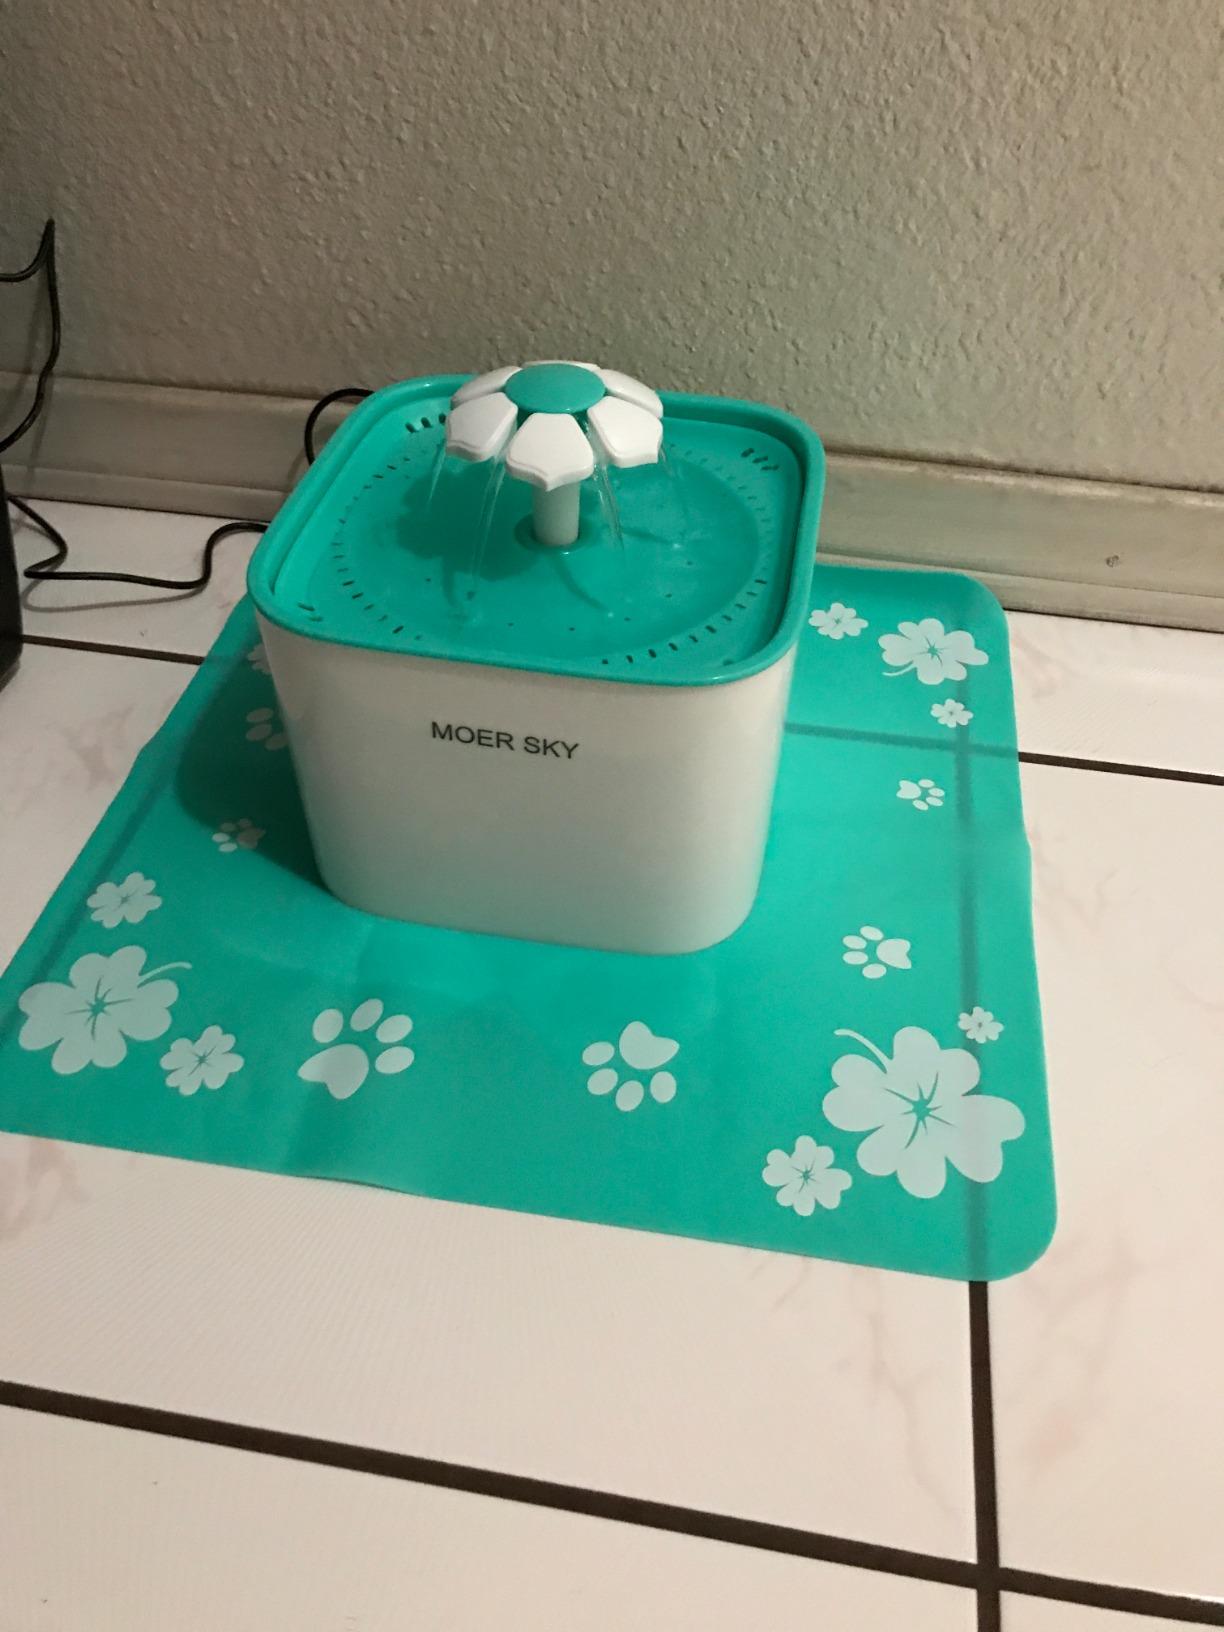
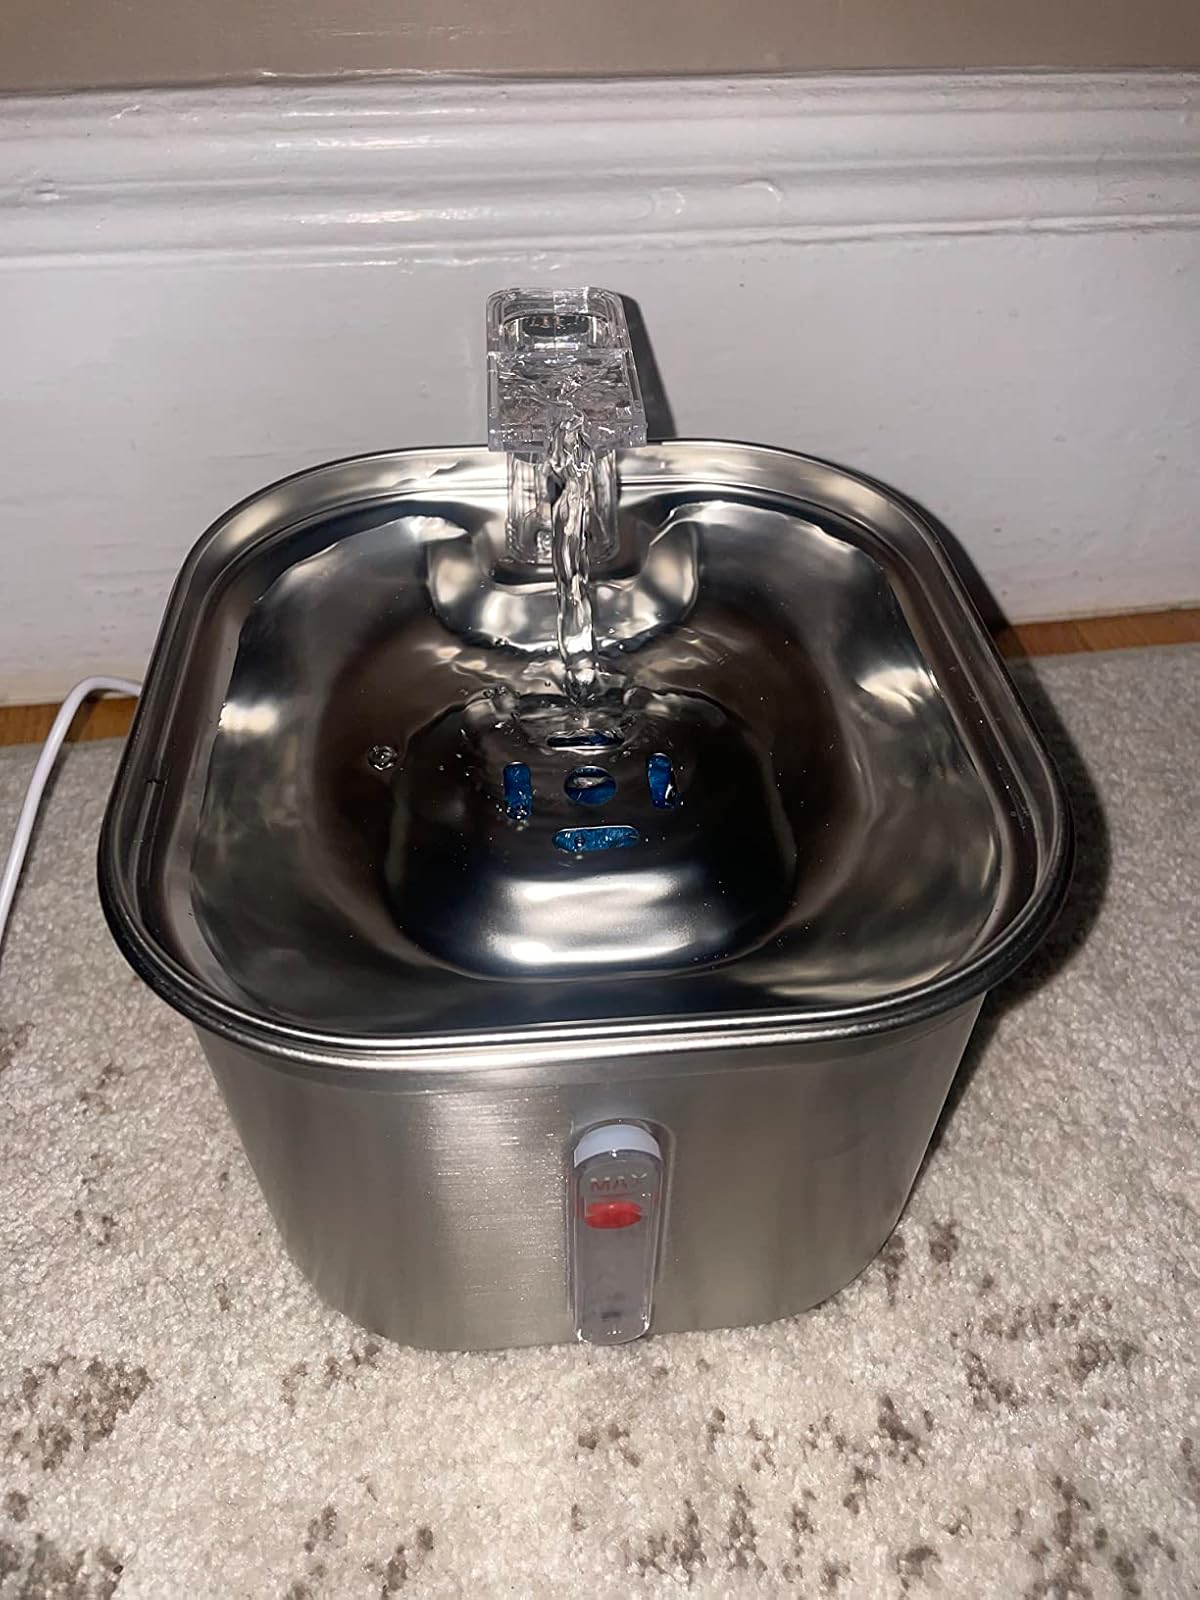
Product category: items_bowl
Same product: no